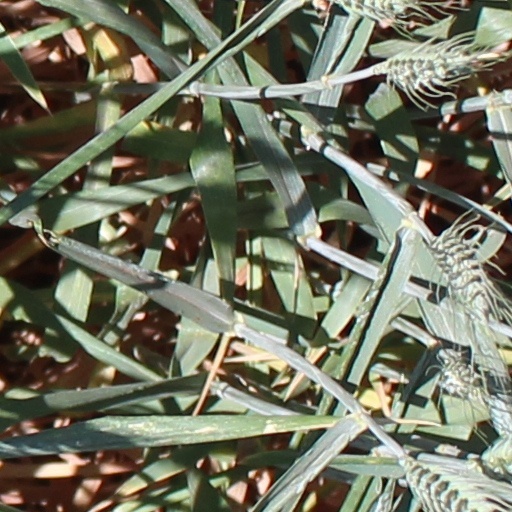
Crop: wheat